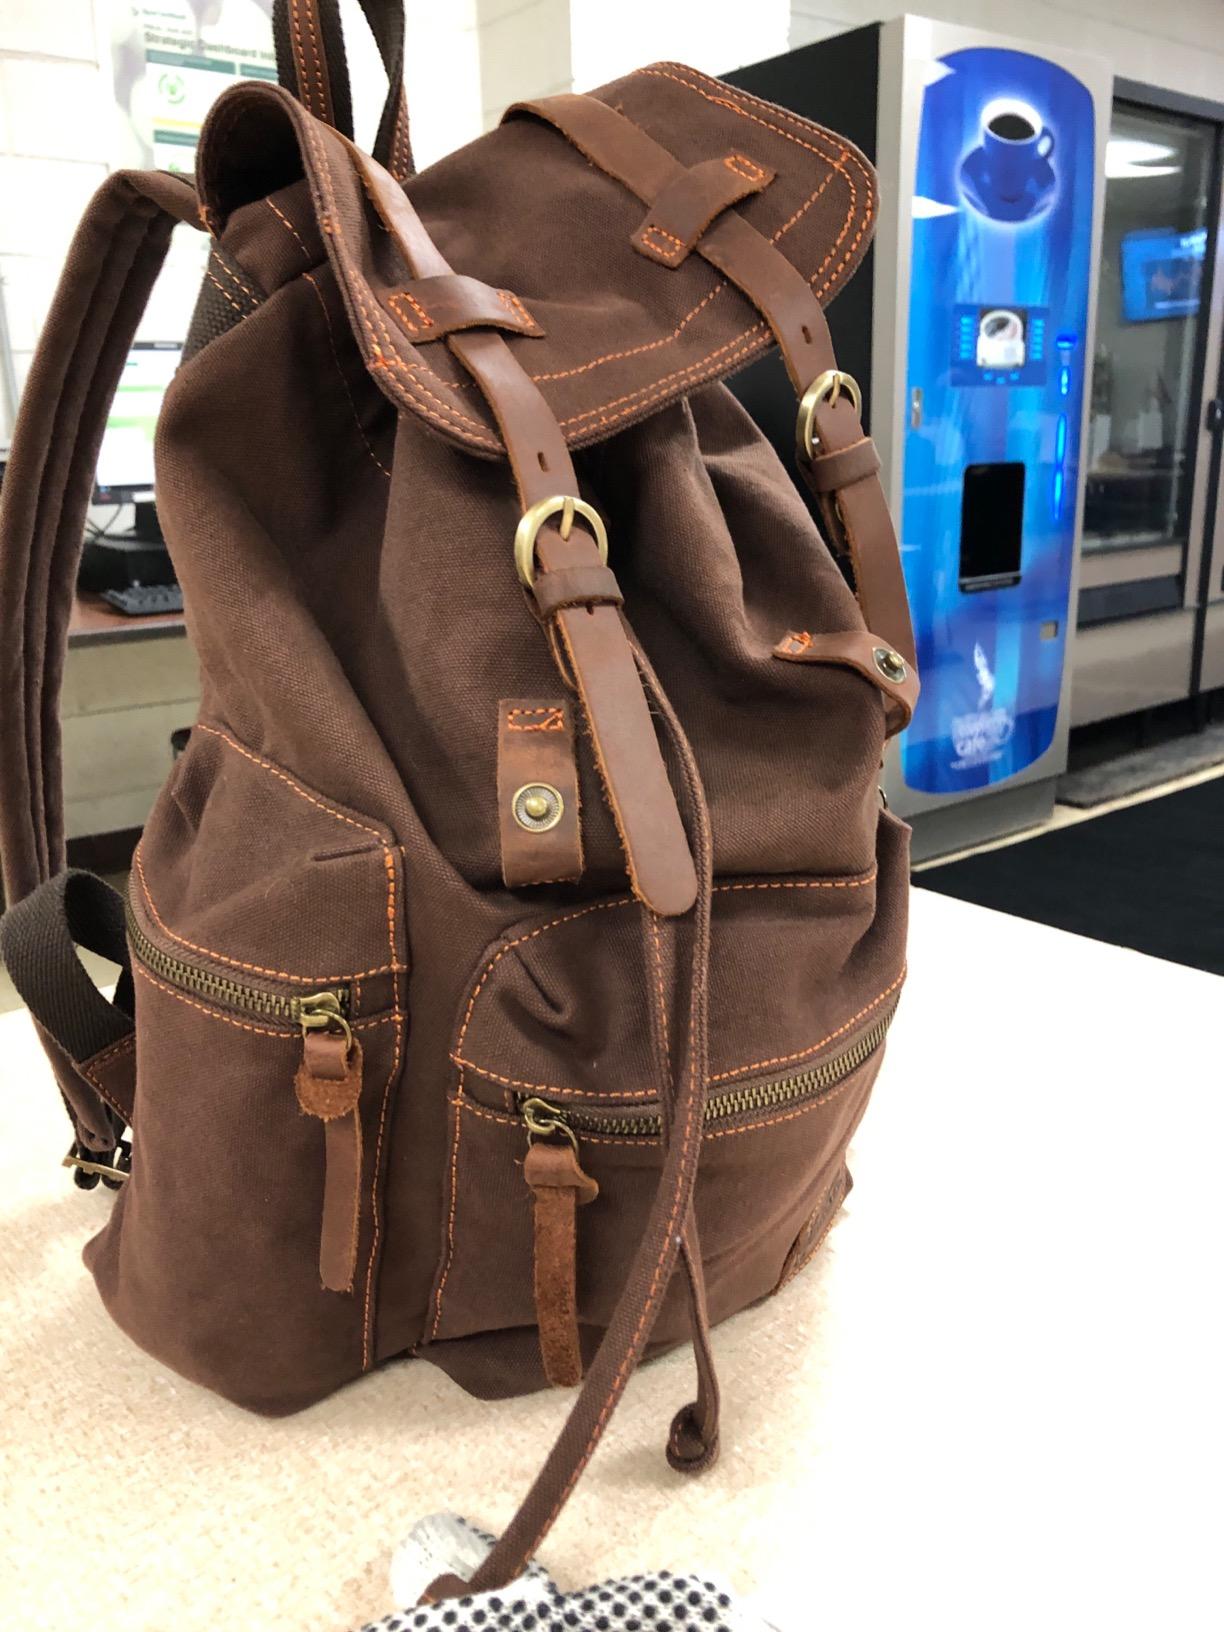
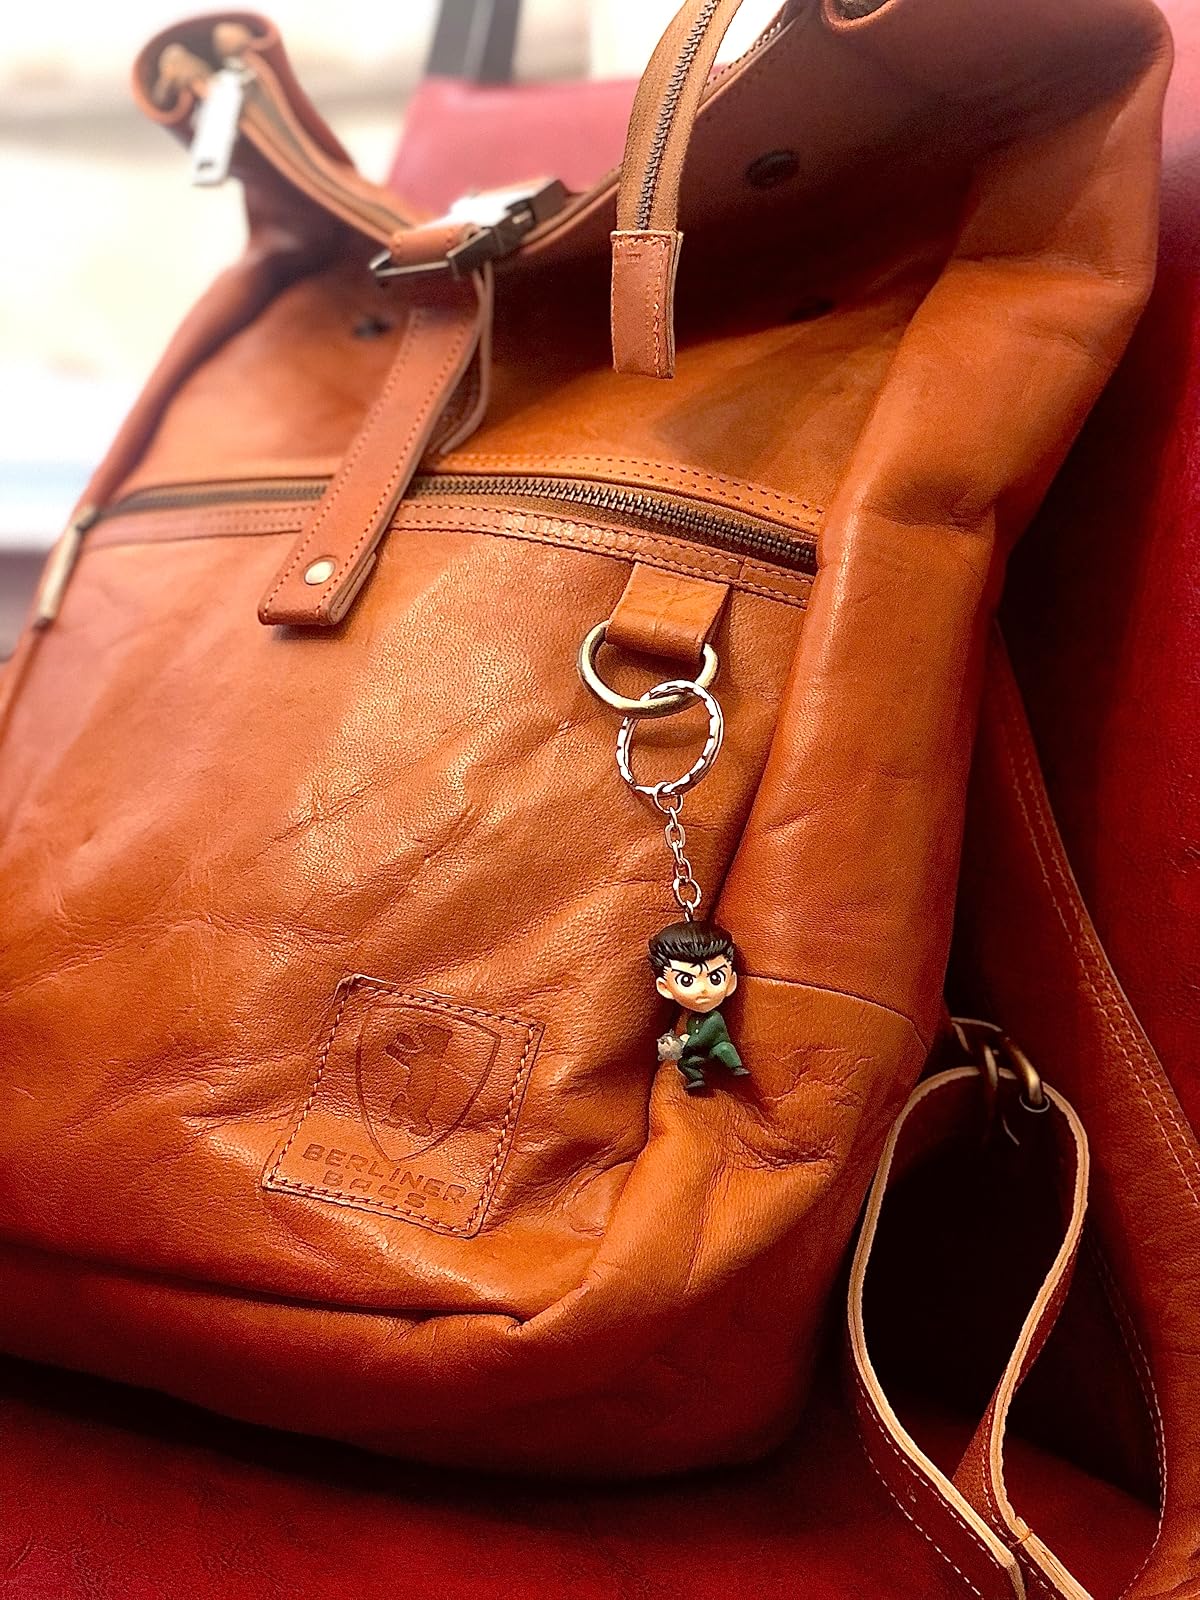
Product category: bag
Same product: no